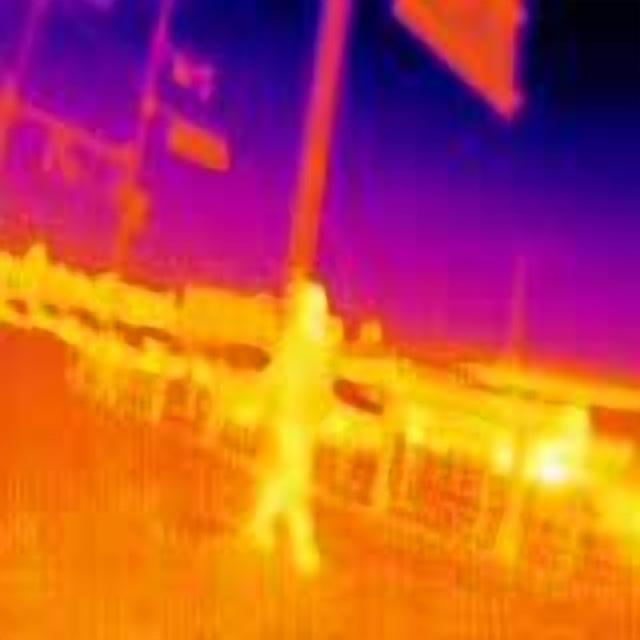
Detected objects:
label: person